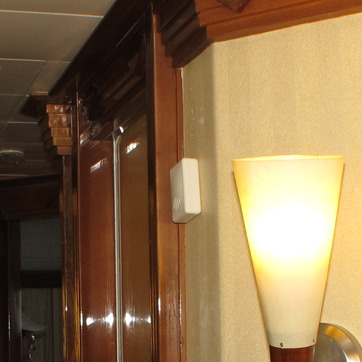
Material: plastic